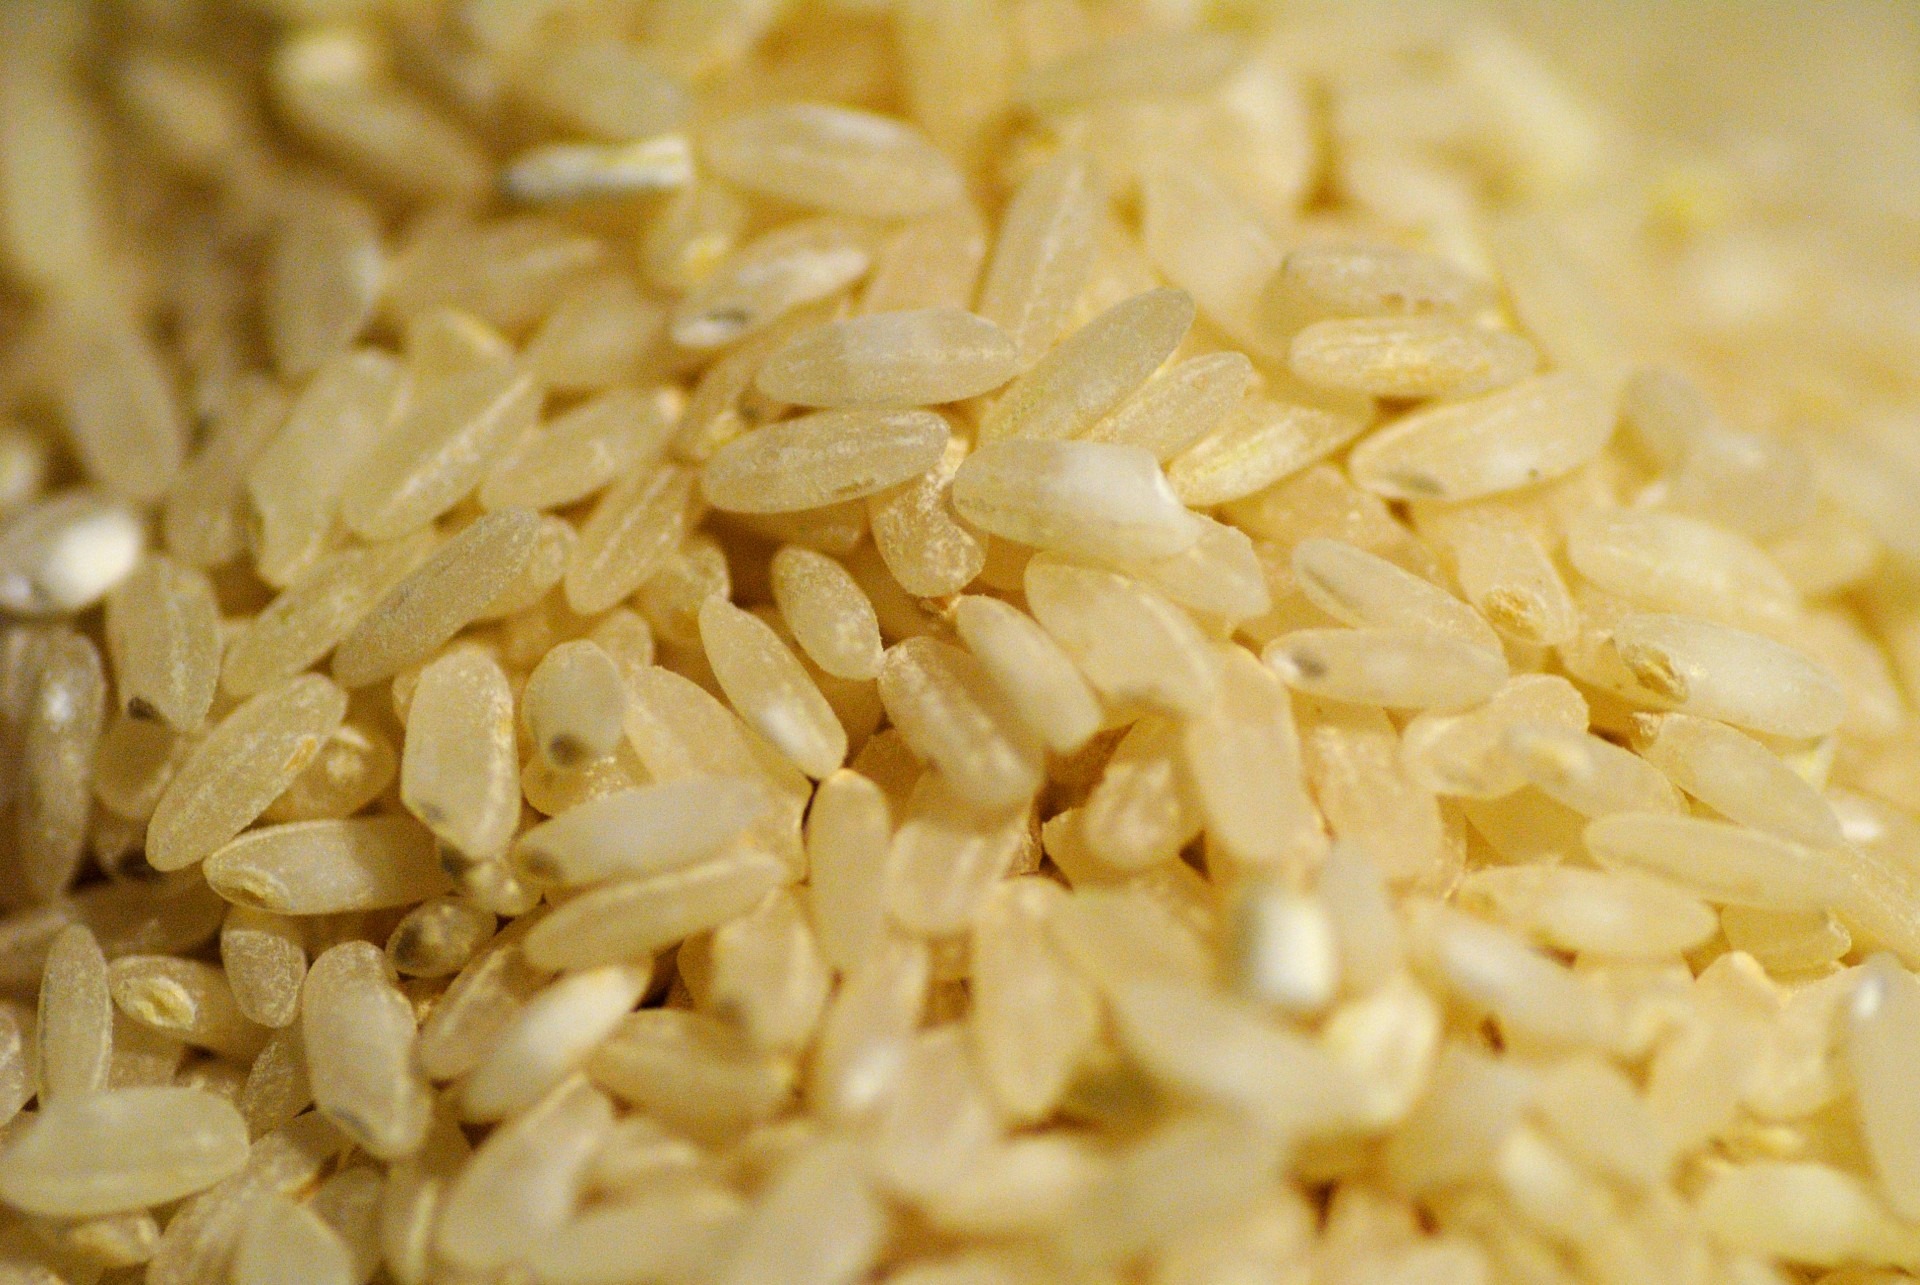
white, field, asian, dish, meal, food, cooking, produce, fresh, agriculture, breakfast, gourmet, healthy, eat, cuisine, rice, nutrition, raw, vegetarian food, diet, organic, commodity, brown rice, jasmine rice, white rice, grass family, snack food, food grain, whole grain